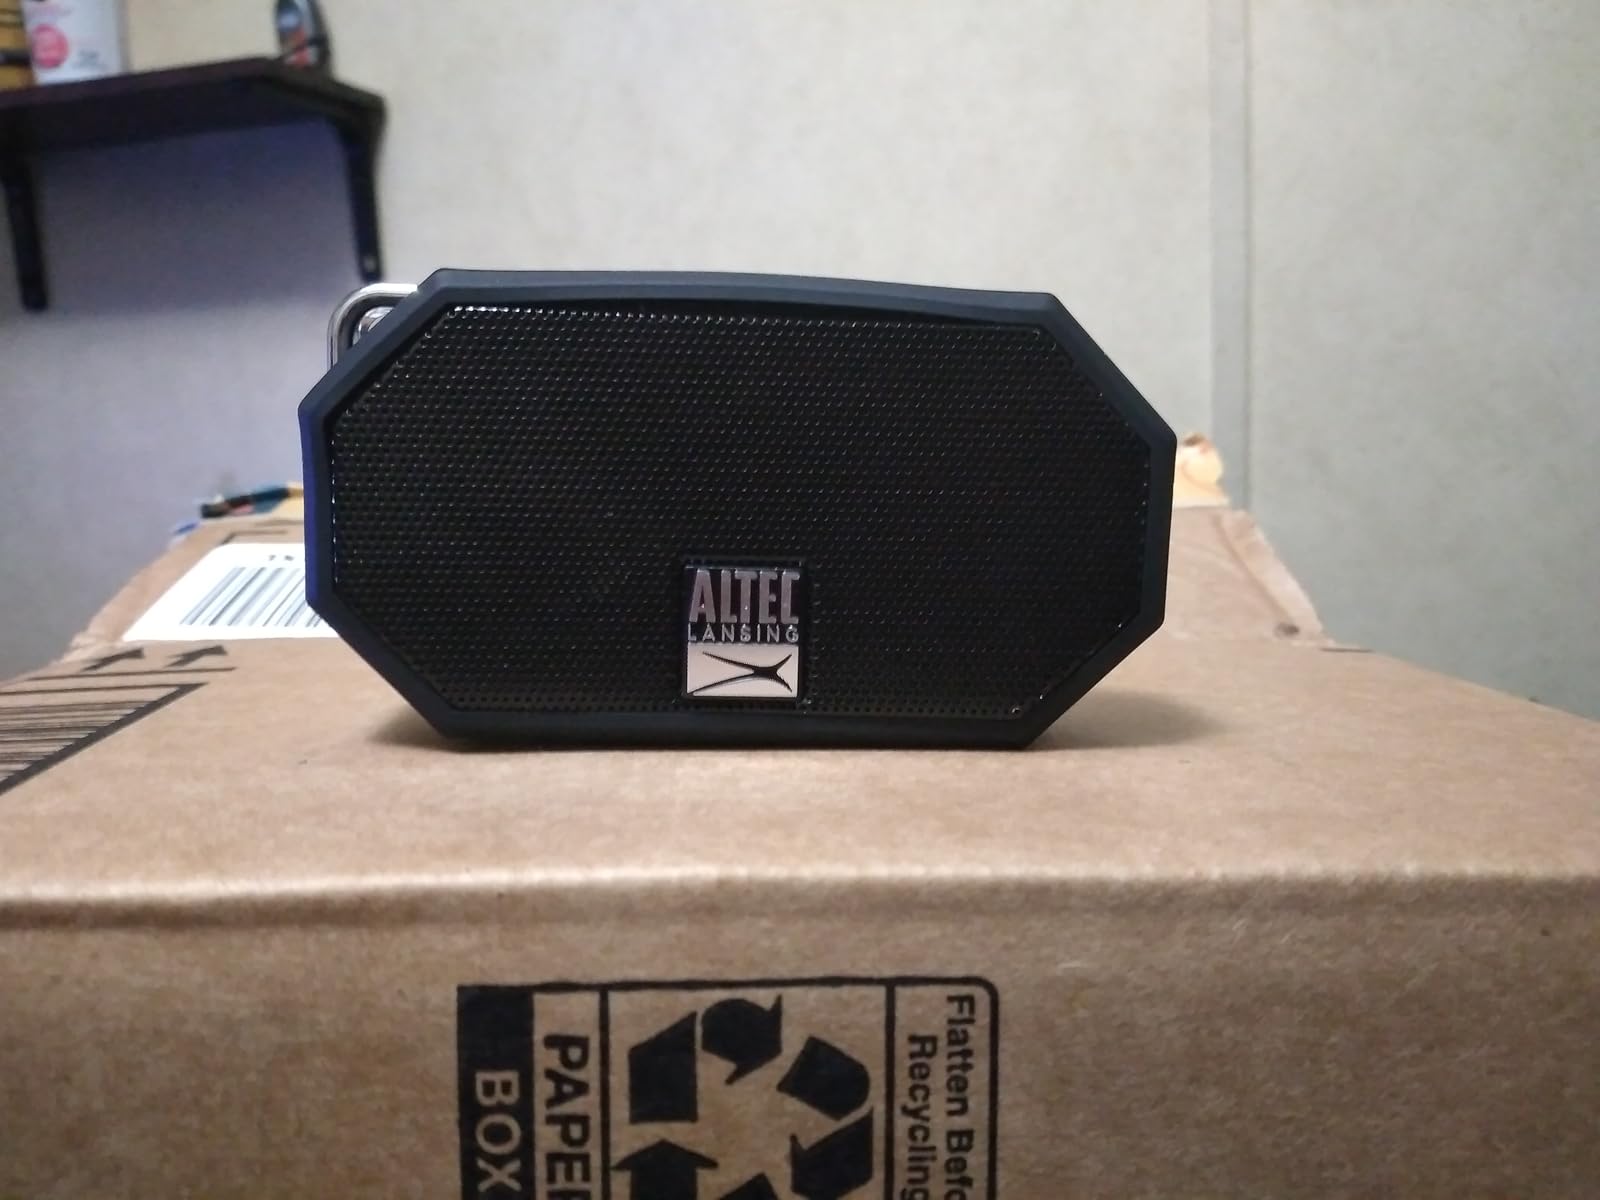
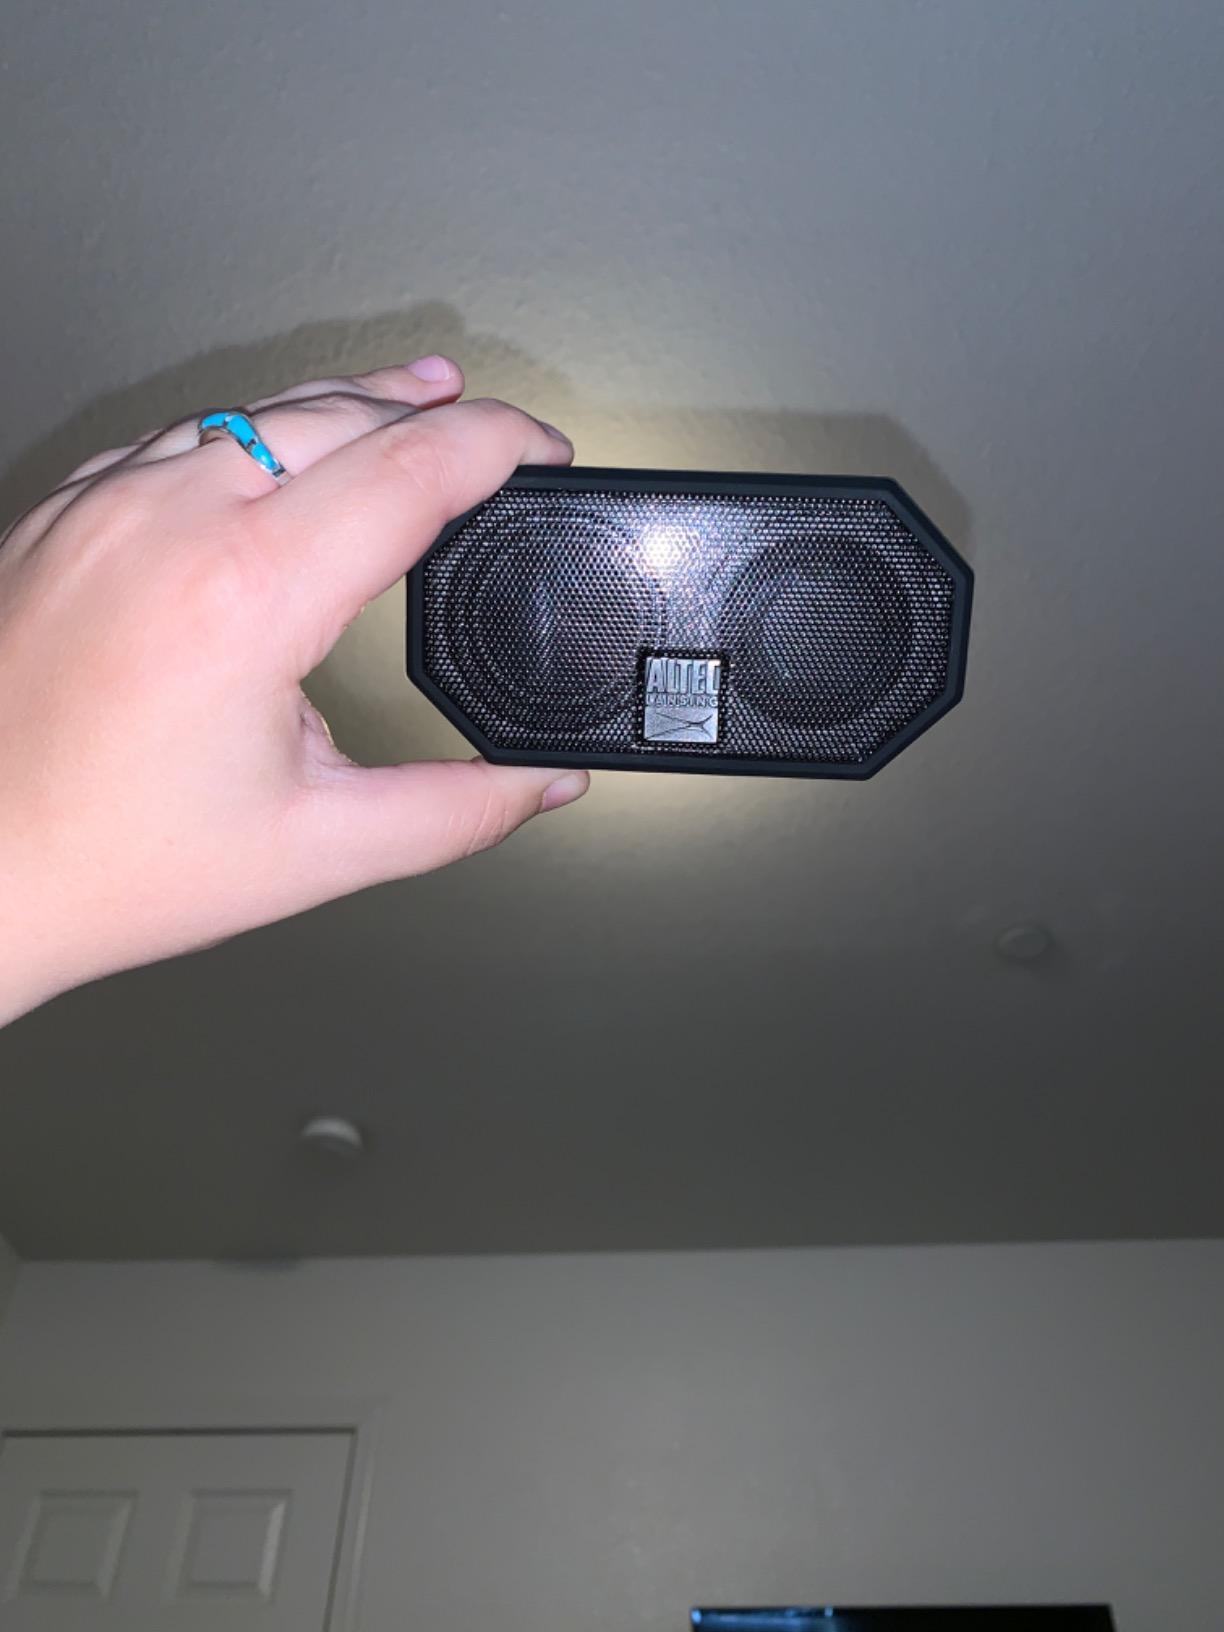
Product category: speaker
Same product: yes